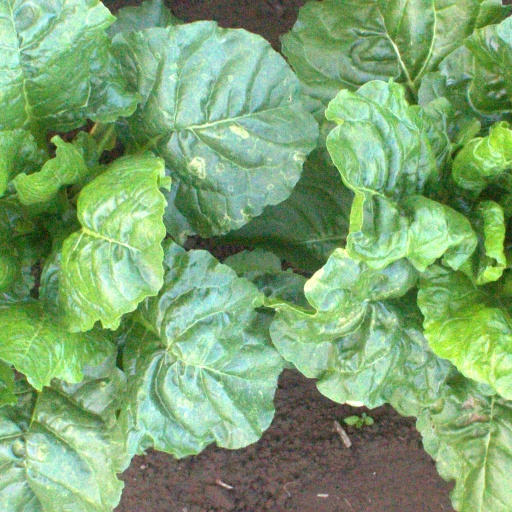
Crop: sugar beet